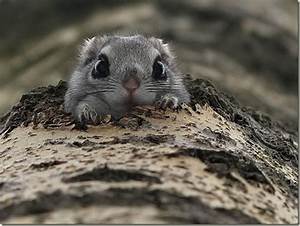
Label: scoiattolo